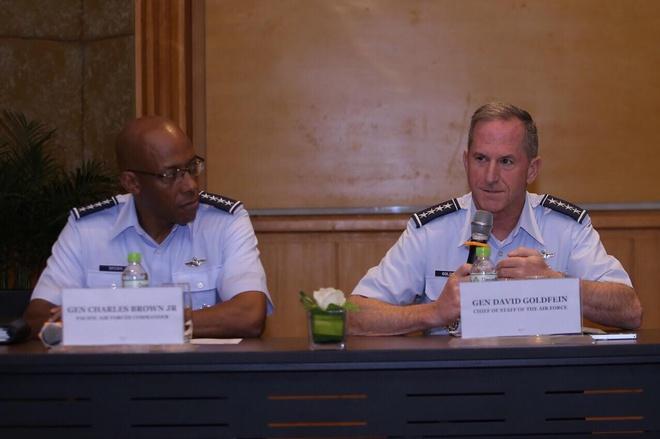
người đàn ông đeo kính đang nhìn về phía người đàn ông cầm micro